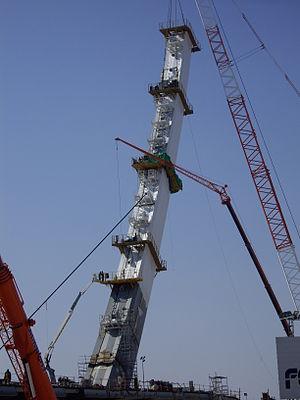
Le Pont de l'Assut de l'Or ou Pont de la Serradora est un pont de Valence qui enjambe le fleuve Turia entre, à l'est, la Cité des arts et des sciences et, à l'ouest, l'Ágora, tous trois étant des réalisations de l'architecte valencien Santiago Calatrava Valls.